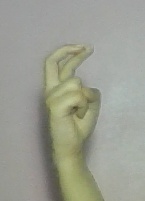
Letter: zay